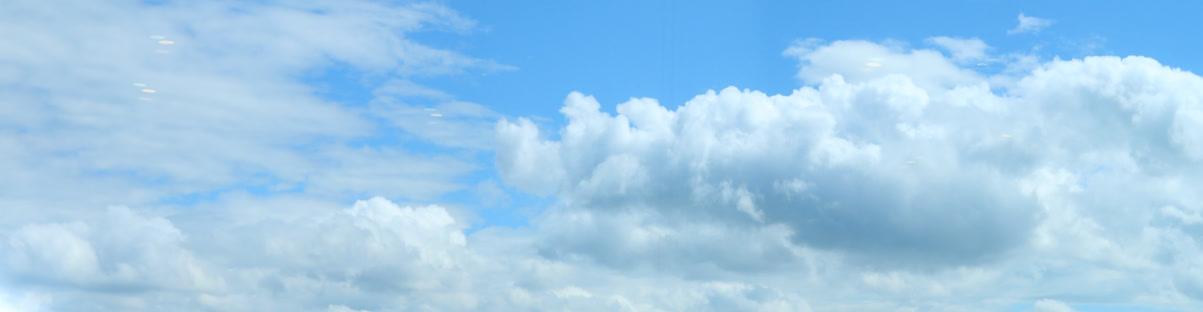
Cloud type: Stratocumulus